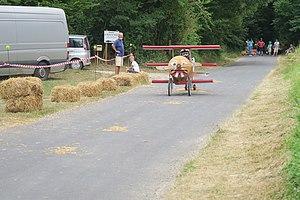
Caisse à savon à Nucourt en juillet 2019
Nucourt est une commune du département du Val-d'Oise, en région Île-de-France.